Anna Maria Amcats

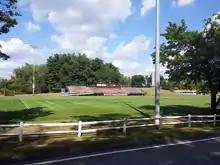
AMCAT Field

AMCATS football is one of the most recent additions to the Anna Maria Athletics arsenal. Founded in 2009, the team won its first and second football games at the end of the 2011 season. They won their first ECFC football championship on November 13, 2021 after going 7–2 in regular season play (5–1 in ECFC play) therefore receiving their first NCAA Division III Football Championship appearance. In their final regular season game of the year the Amcats defeated the SUNY Maritime Privateers 31–7. to clinch the ECFC title. The Amacts will face the Delaware Valley Rams on November 20, 2021 in the NCAA Division III Football Championship first round.